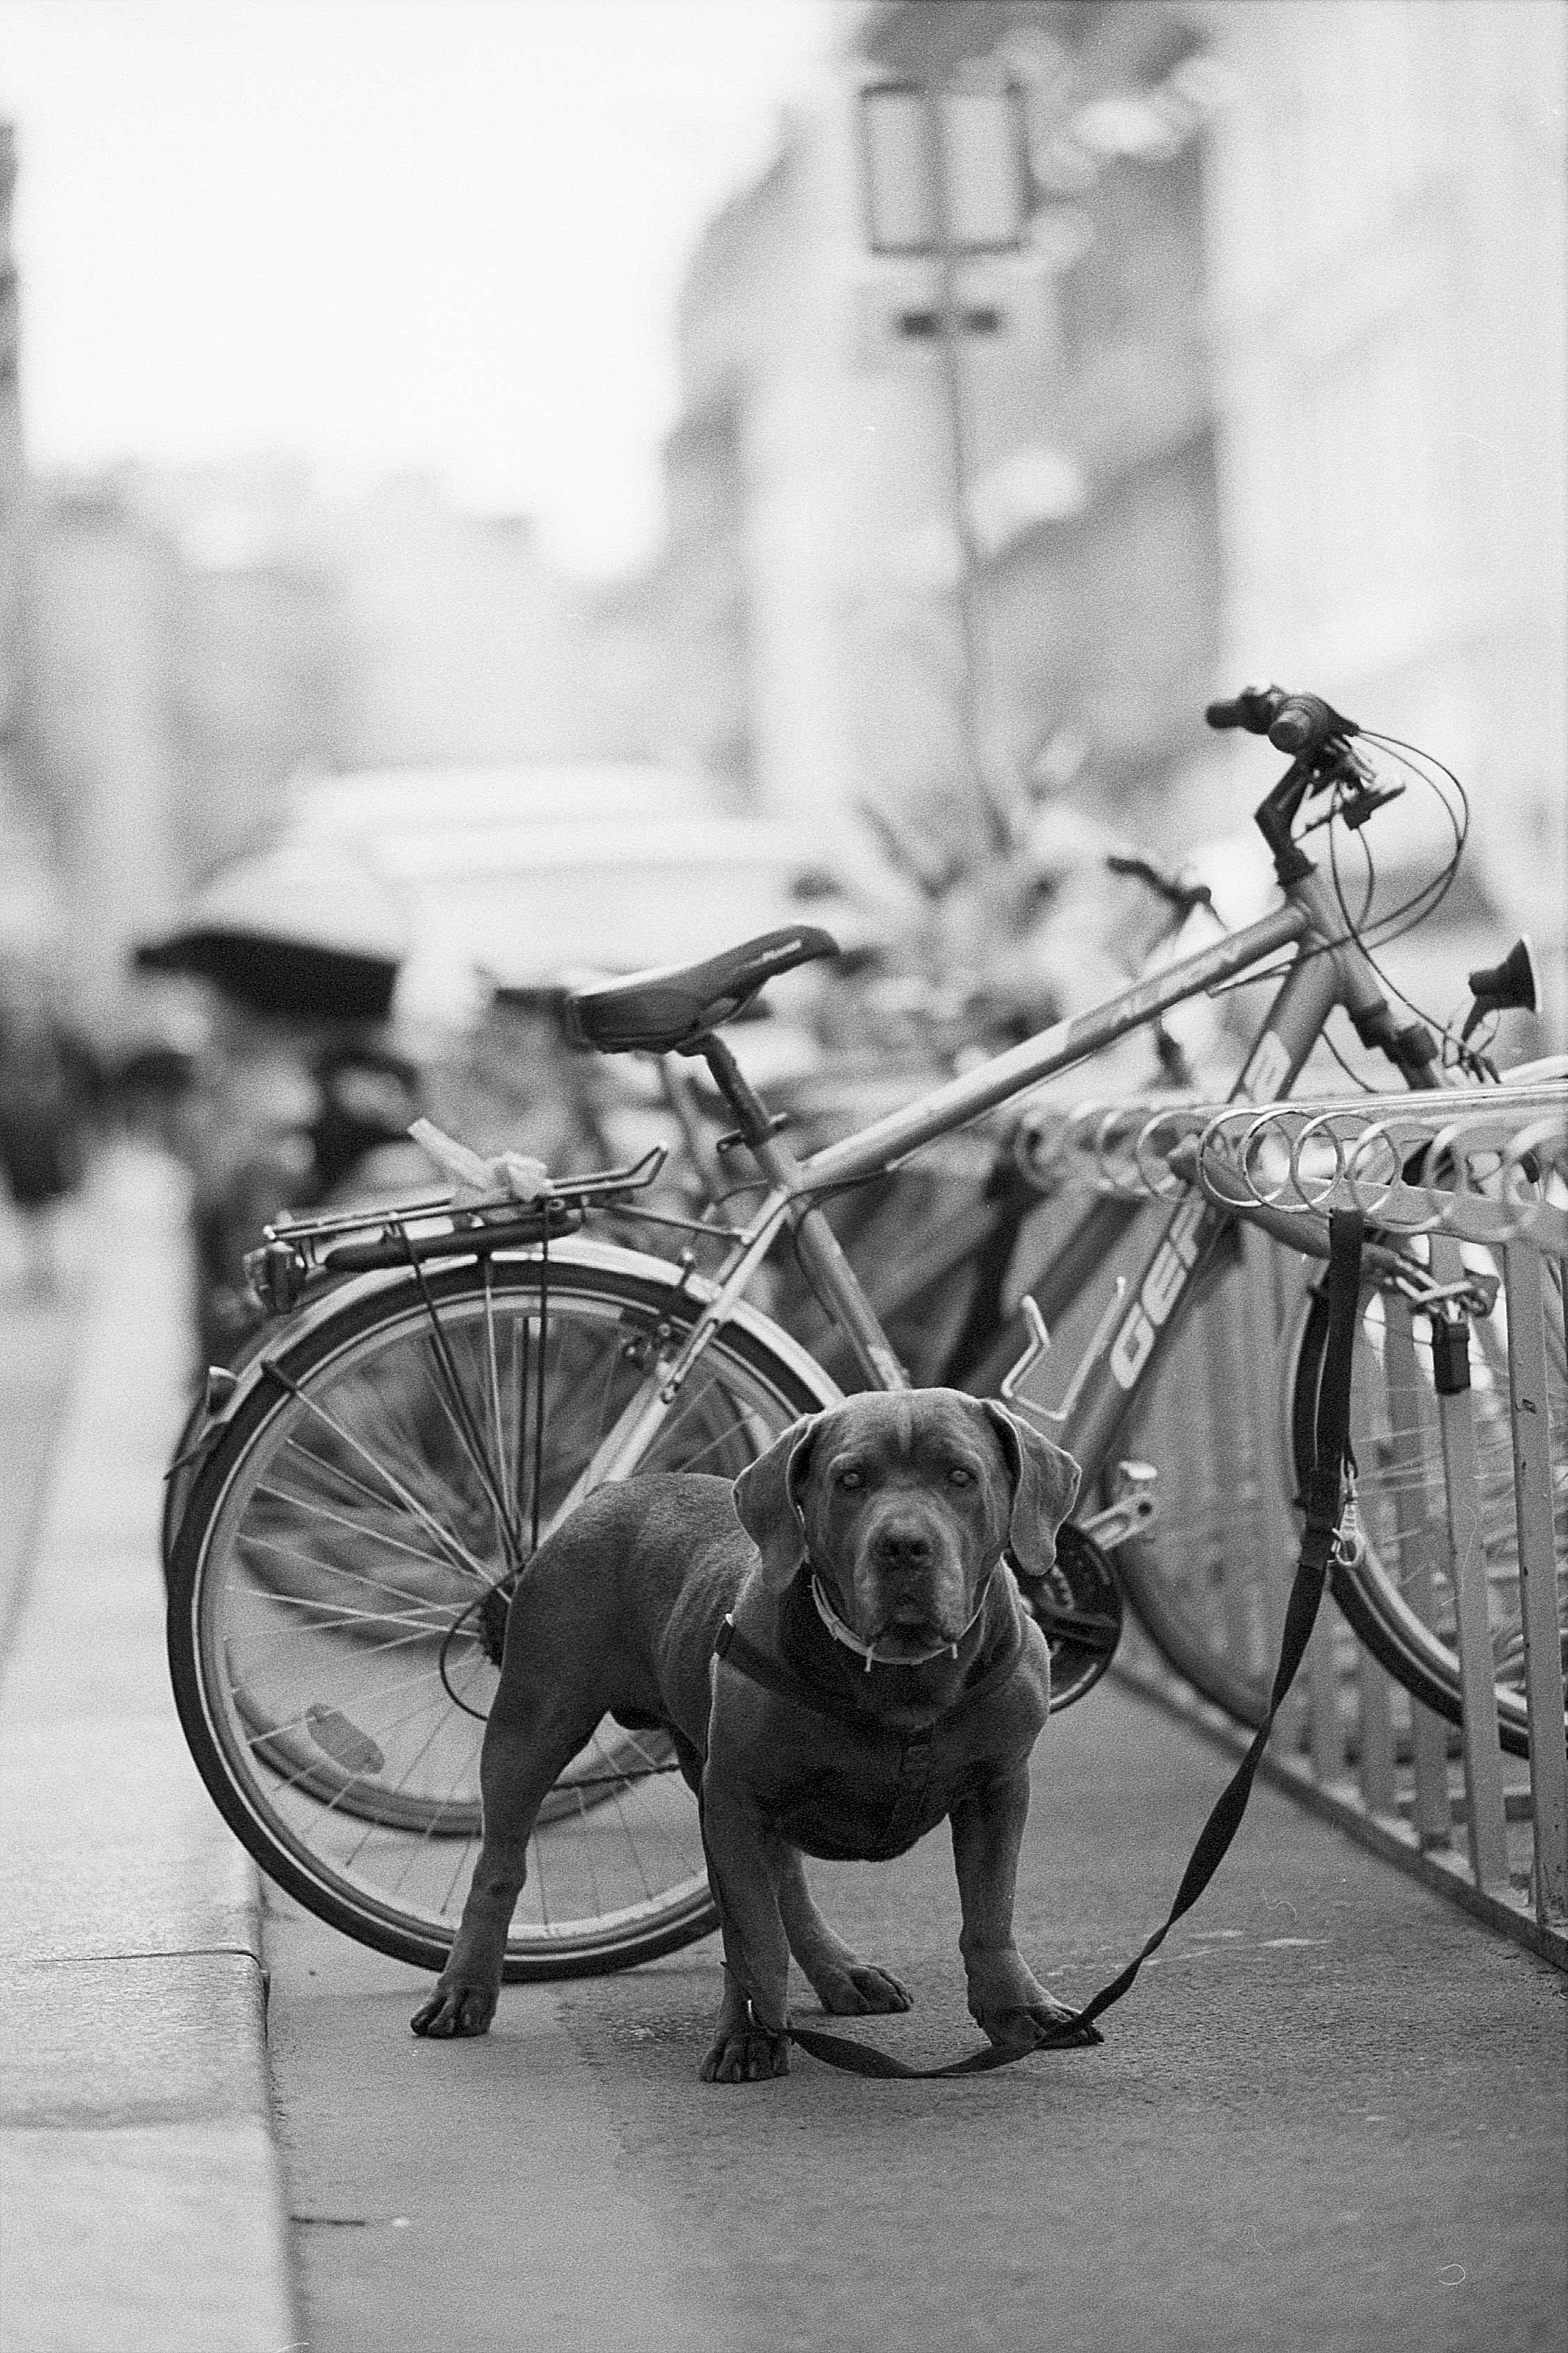
outdoor, black and white, street, car, photography, wheel, bicycle, city, dog, animal, canine, urban, waiting, pet, shop, store, vehicle, training, mammal, monochrome, security, sports equipment, storage, cool image, snout, snapshot, vertebrate, protection, cool photo, protect, guard, breed, purebred, guard dog, bicycle wheel, land vehicle, monochrome photography, dog like mammal, road bicycle, bicycle accessory